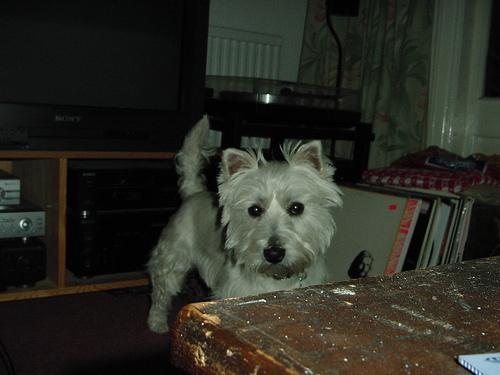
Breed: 209-n000040-West_Highland_white_terrier